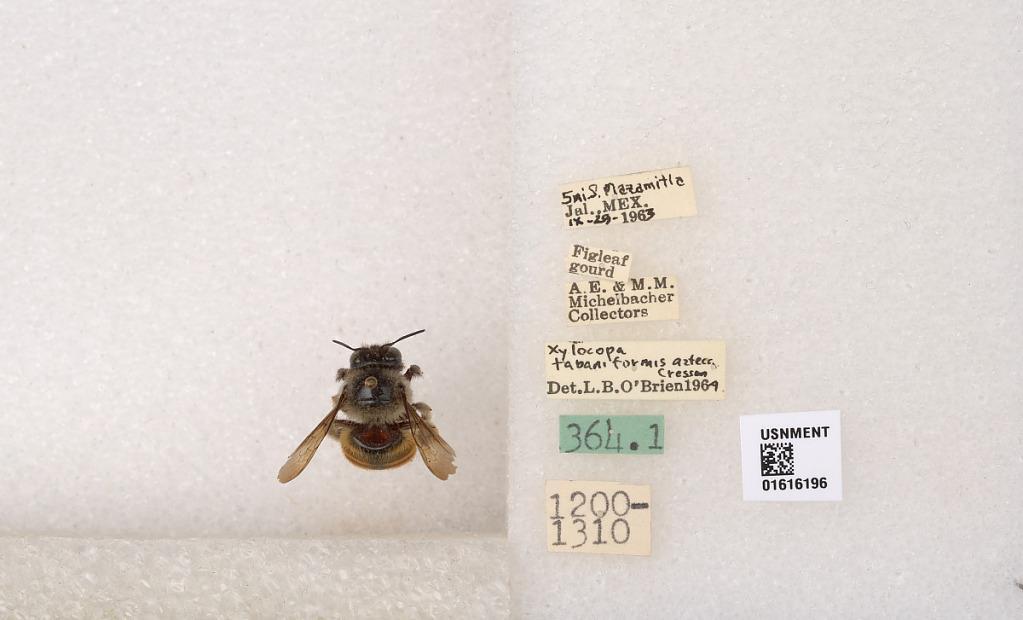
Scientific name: Xylocopa (Notoxylocopa) tabaniformis azteca Cresson
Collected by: A. Michelbacher & M. Michelbacher
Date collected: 1963-9-29
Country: Mexico
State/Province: Jalisco
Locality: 5 mi. S. Mazamitla
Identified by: O'Brien, L. B.